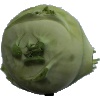
Label: kohlrabi